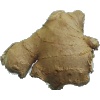
Label: Ginger Root 1